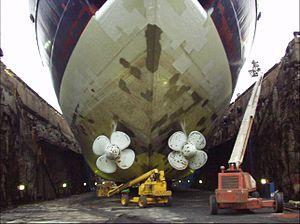
En Suède, la flotte de brise-glace est, en 2012, composée de dix navires qui interviennent le long des côtes afin de permettre aux navires marchands d'accéder aux ports suédois toute l'année. Leur activité s'étend normalement de la nouvelle année à la fin du mois de mai. Les brise-glace ont fait leur apparition en Suède à la fin du XIXᵉ siècle, et depuis 1926 ils sont placés sous le contrôle de l'État au travers de l'administration maritime suédoise. La direction des brise-glace a son siège à Norrköping.